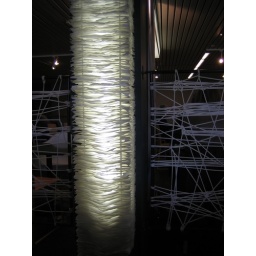
Just loved the paper of this light tower in Grand Palais